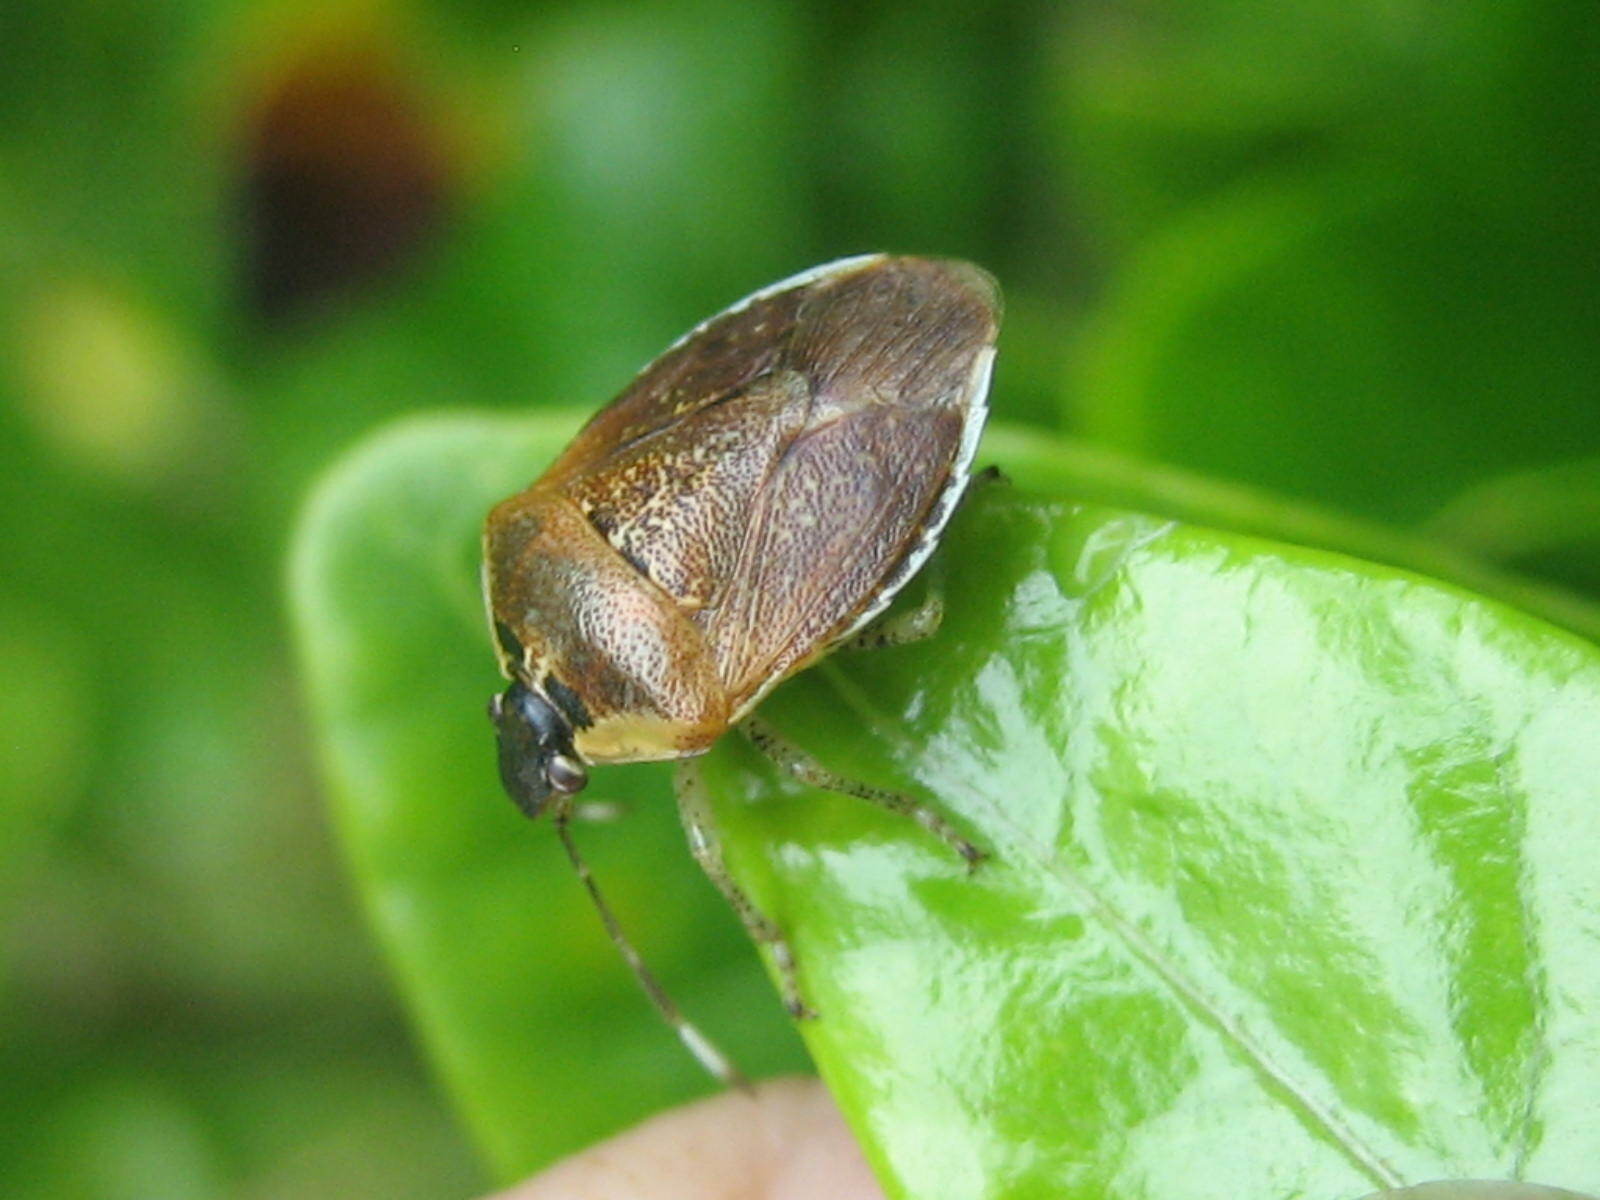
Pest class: stink_bug